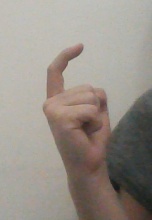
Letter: ra